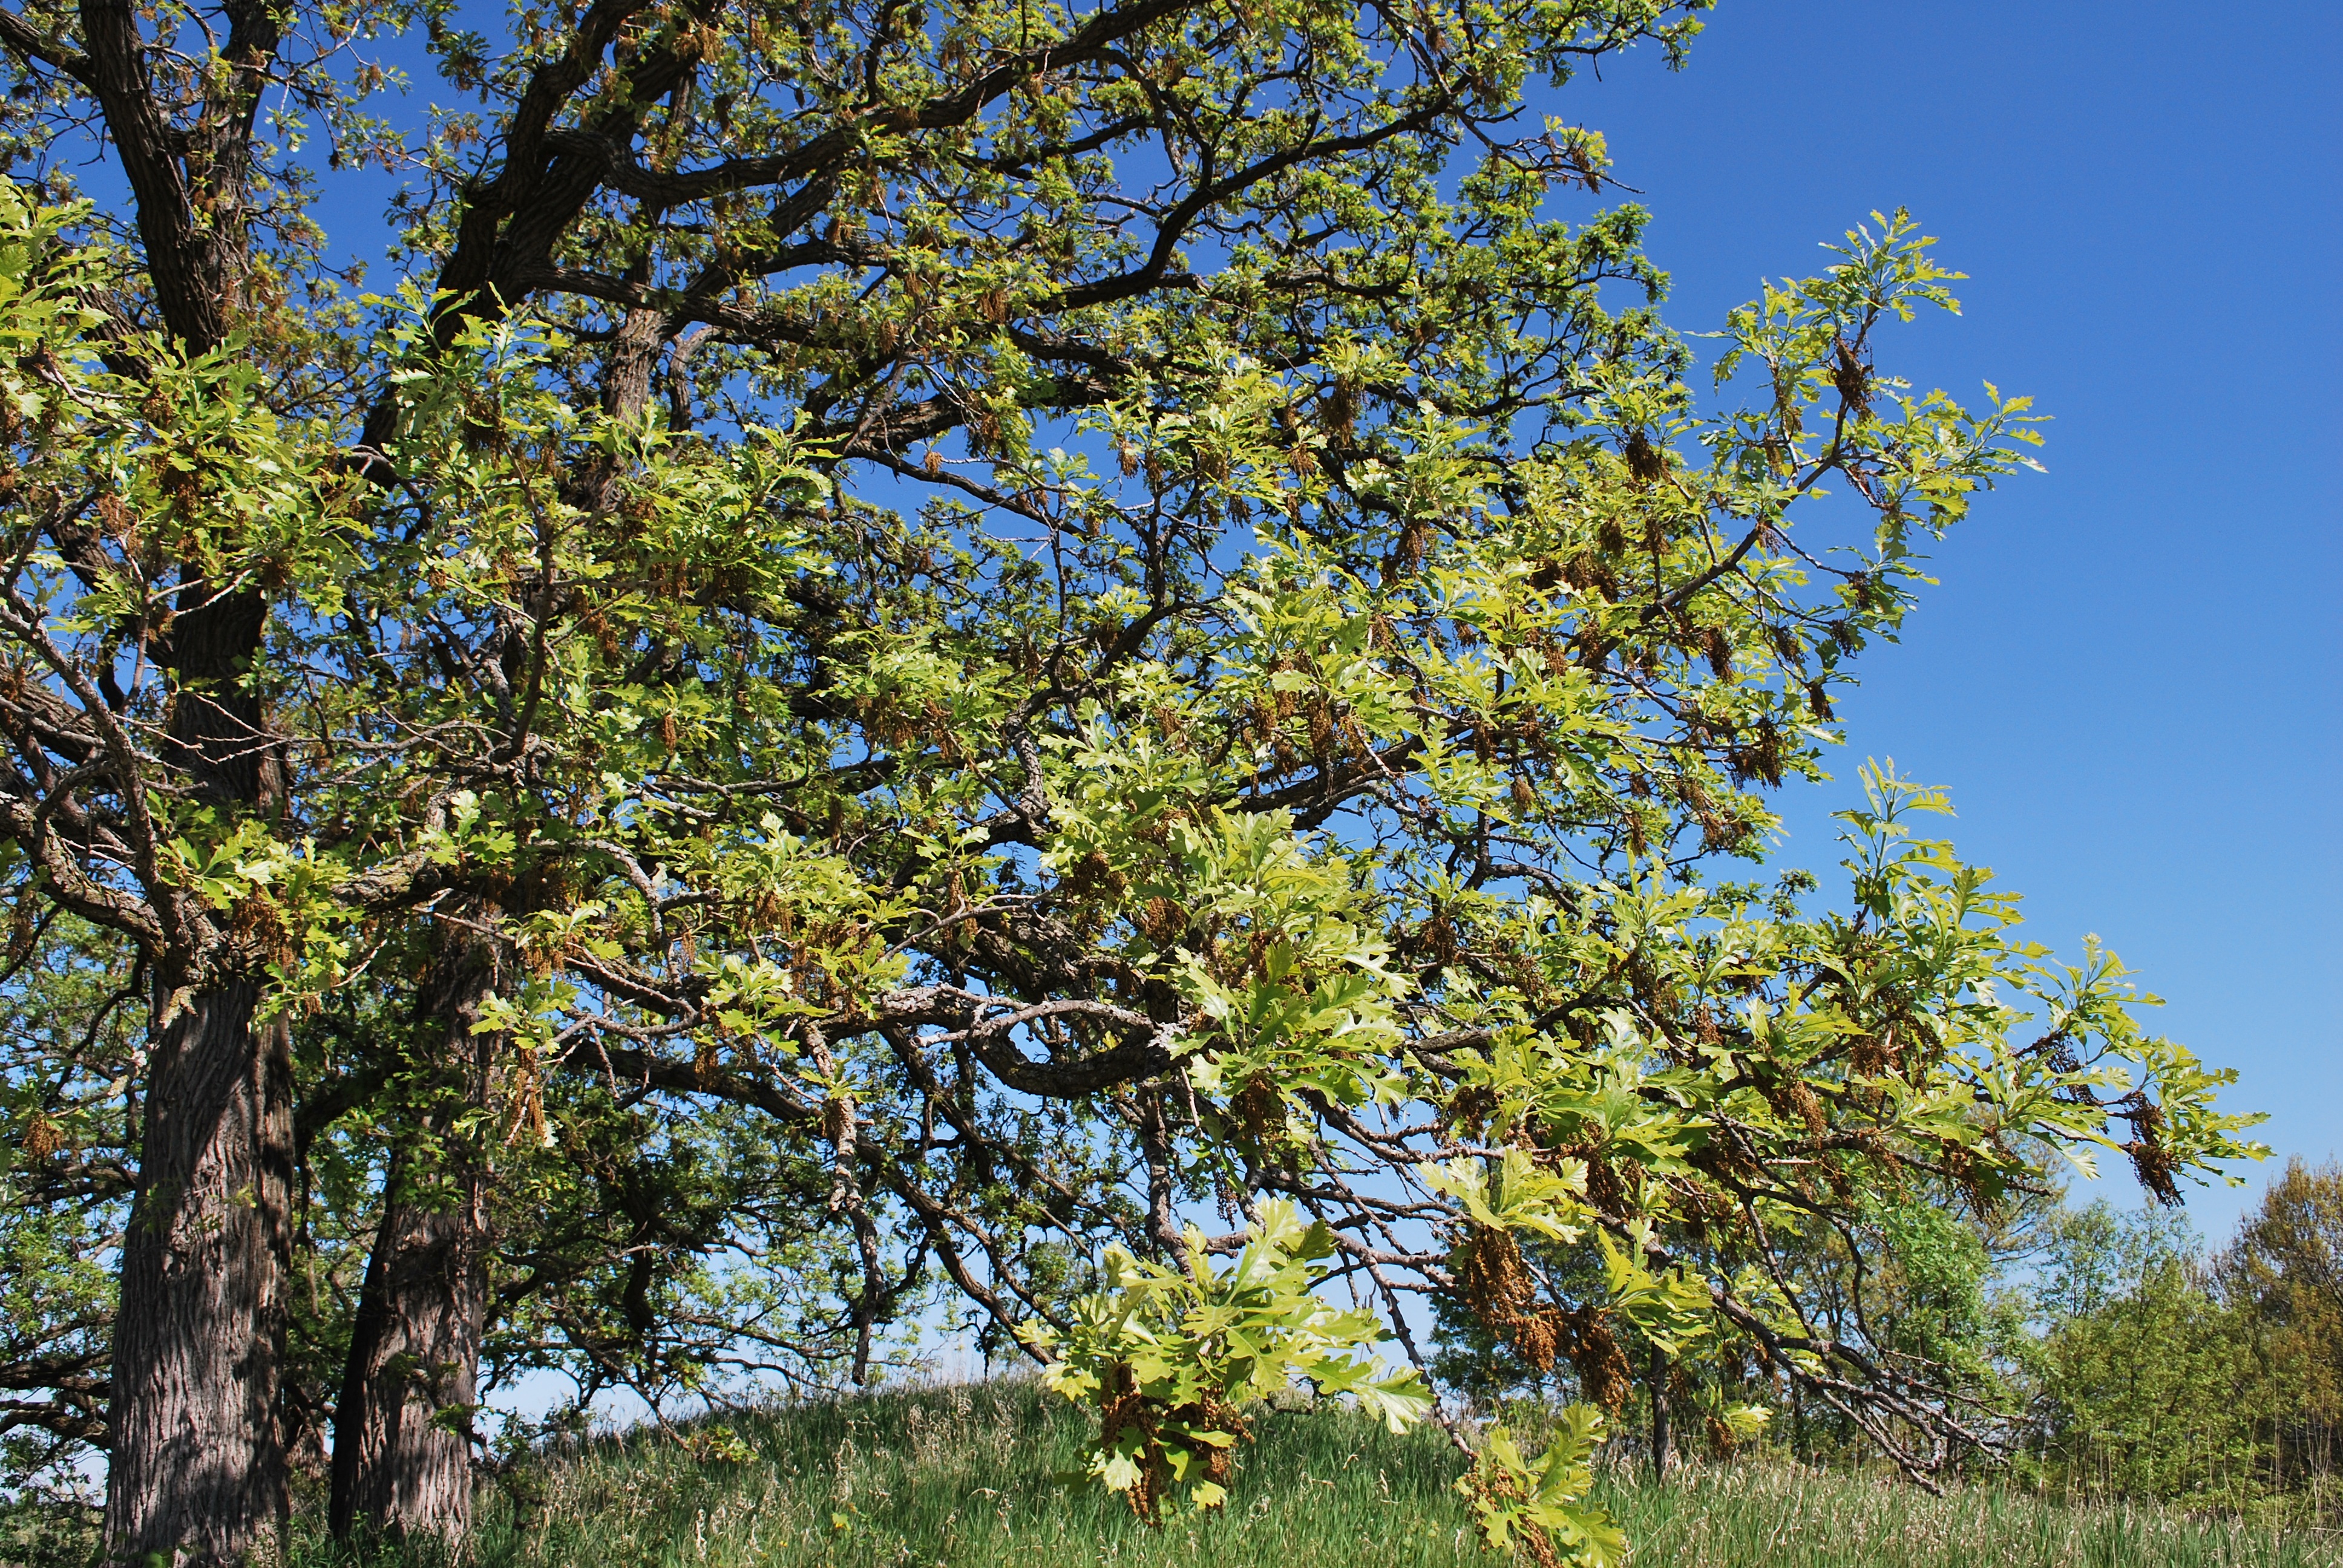
landscape, tree, branch, blossom, plant, leaf, flower, produce, autumn, savanna, trees, shrub, deciduous, oaks, grove, woodland, ecosystem, oak tree, flowering plant, biome, woody plant, temperate broadleaf and mixed forest, land plant, plane tree family